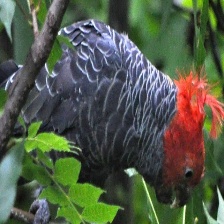
Species: GANG GANG COCKATOO
Scientific name: CALLOCEPHALON FIMBRIATUM
ImageNet parent category: sulphur-crested_cockatoo